Lalitpur, India

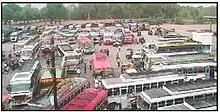
Bus Stand Lalitpur

The proposed North-south-Corridor of the Golden-Quadrilateral Highway project passes through lalitpur is completed.. It is located 97 km (61mi) from Jhansi.